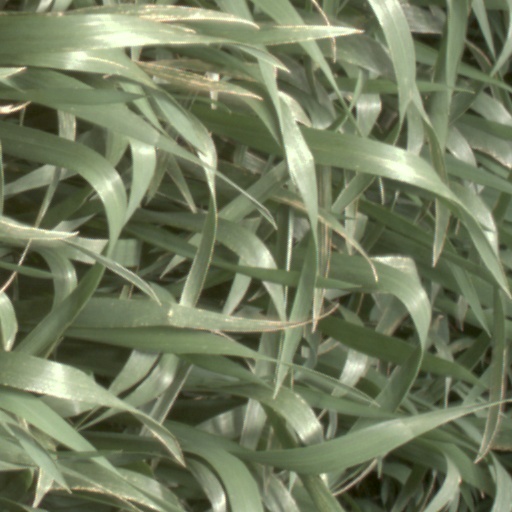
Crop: wheat